Clerical celibacy in the Catholic Church

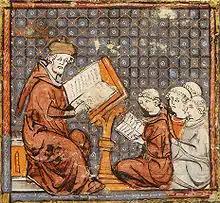
Teaching at Paris, in a late 14th-century "Grandes Chroniques de France": the tonsured students sit on the floor.

Beyond the fact that clerical celibacy functioned as a spiritual discipline, it also was a guarantor of the independence of the Church and of its essential dimension as a spiritual institution ordered toward ends beyond the competence and authority of temporal rulers.